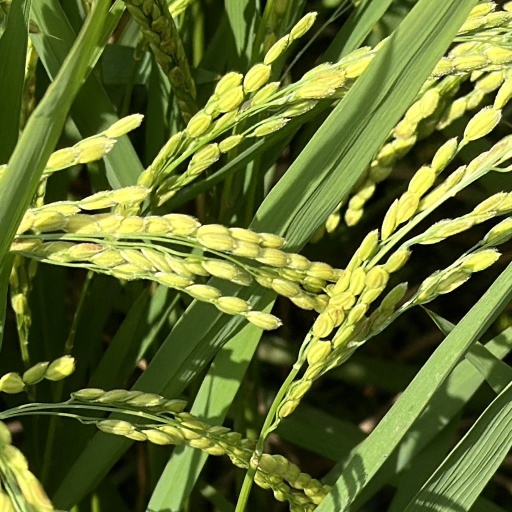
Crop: rice